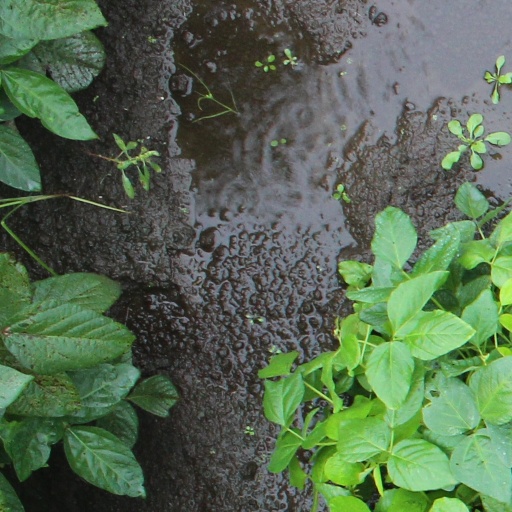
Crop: soybean